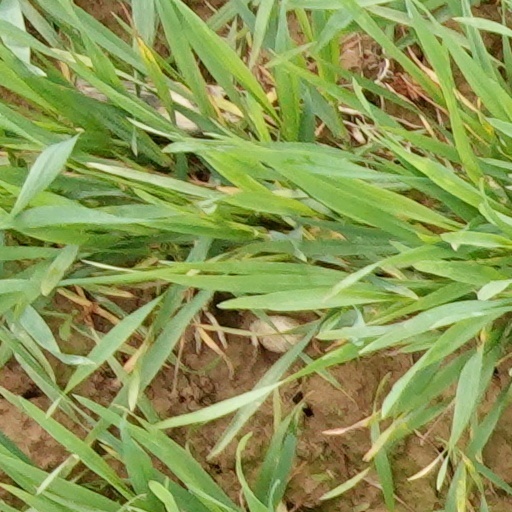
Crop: wheat